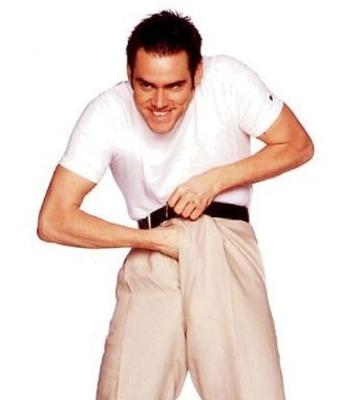
回答: 人肌でお弁当を温めるタイプのコンビニ店員